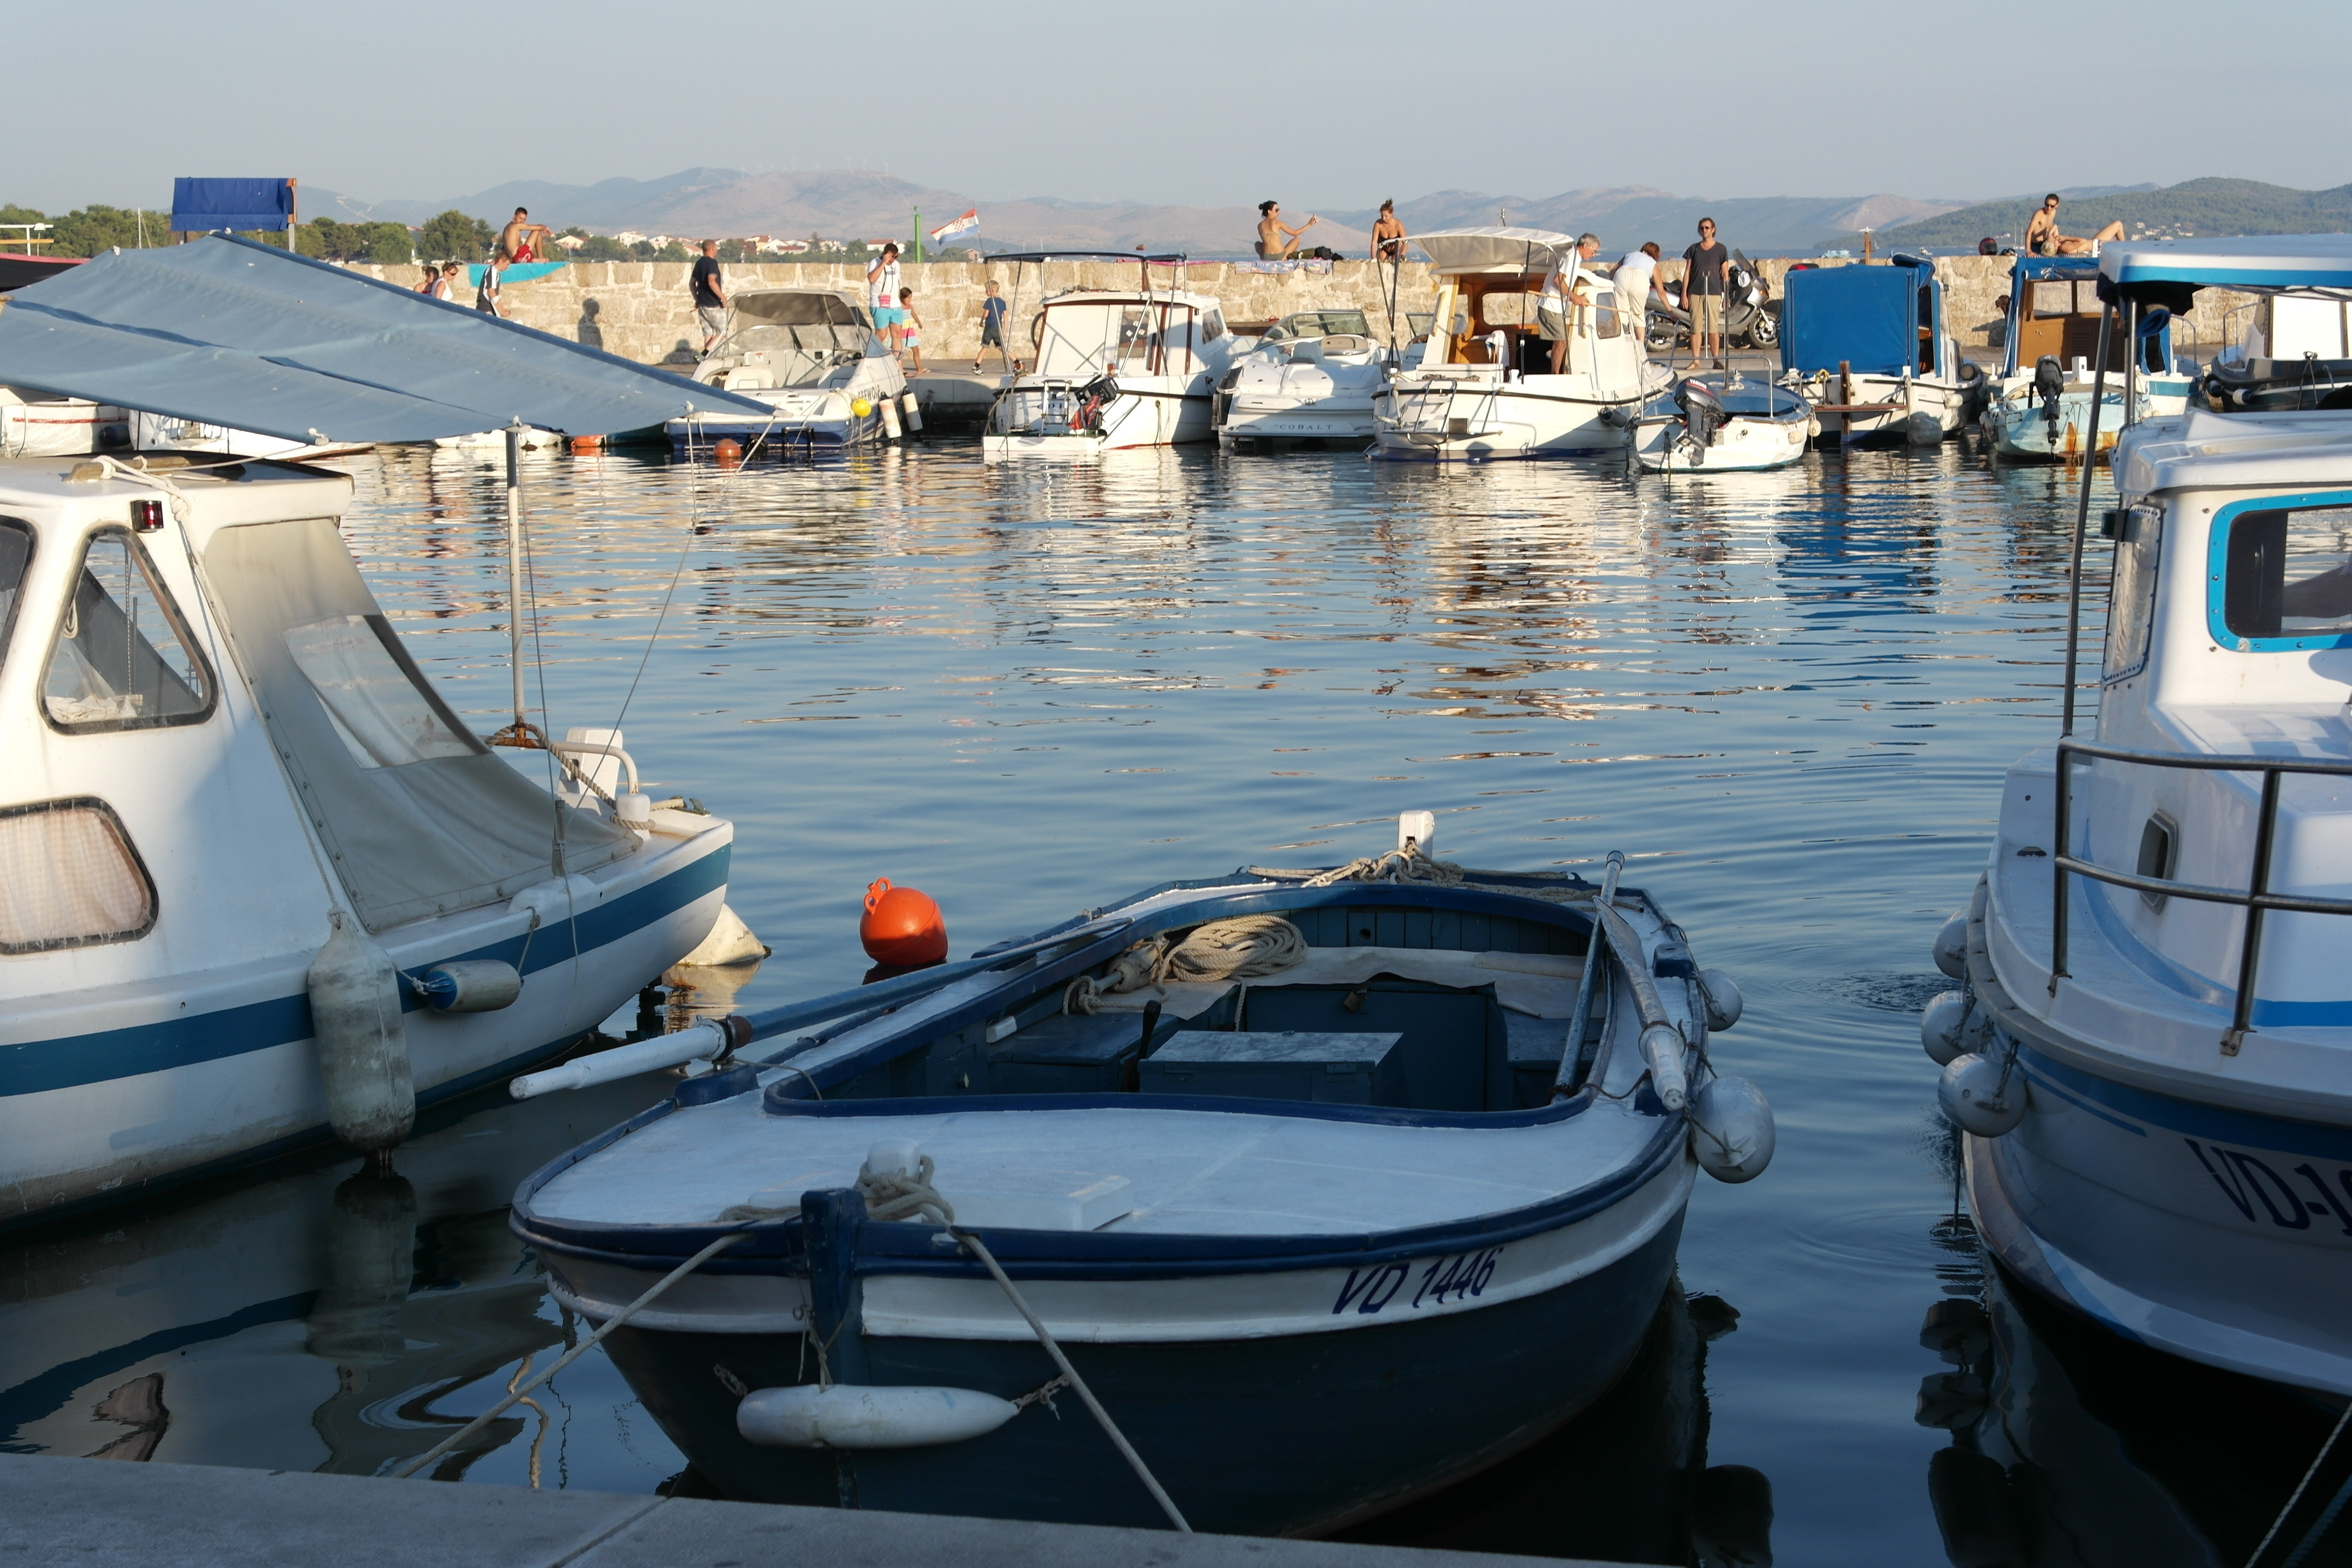
sea, dock, sun, boat, ship, summer, vehicle, yacht, ride, marina, port, boating, watercraft, ecosystem, watercraft rowing